Shamokin Creek

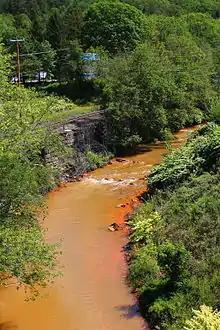
Shamokin Creek at Tharptown

The topography of the watershed of Shamokin Creek is "broken and mountainous". The lower reaches of the watershed mainly consist of rolling hills. The creek cuts through Big Mountain and Little Mountain immediately north of Shamokin. Locust Mountain and Mahanoy Mountain are on the southern border of the watershed's upper reaches. Broad alluvial flats occur in the lower reaches of the watershed. Mine spoil and pits occur in the upper reaches. Although mining only occurred in the upper third of the creek's watershed, south of Big Mountain, iron precipitate lines the creek for much of its length.